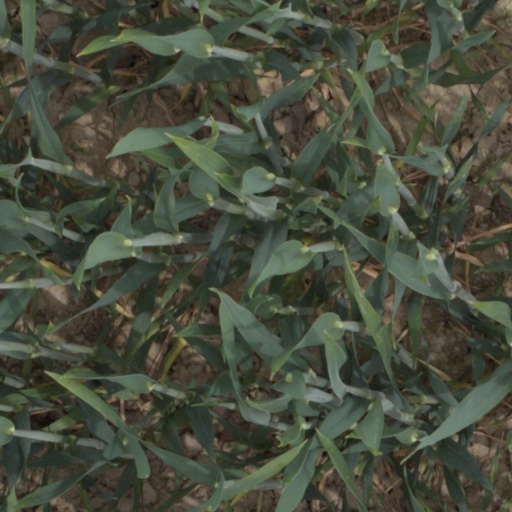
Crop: wheat